McDonnell Douglas MD-80

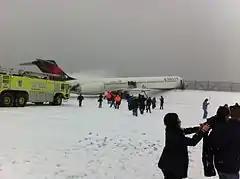
Delta Air Lines Flight 1086 resting on the seawall following its overrun at La Guardia

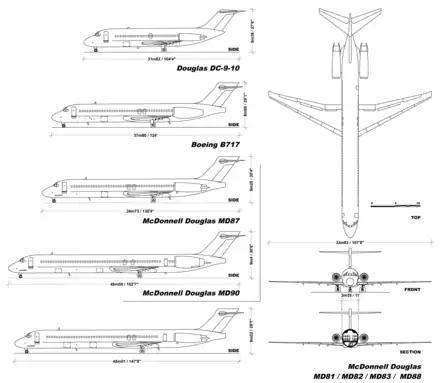
Comparison of DC-9, Boeing 717 and different MD-80 versions

As of August 2022, there were 116 MD-80 series aircraft in service with operators including Aeronaves TSM (15), World Atlantic Airlines (9), LASER Airlines (9), Everts Air (5), USA Jet Airlines (5), and other carriers with smaller fleets.